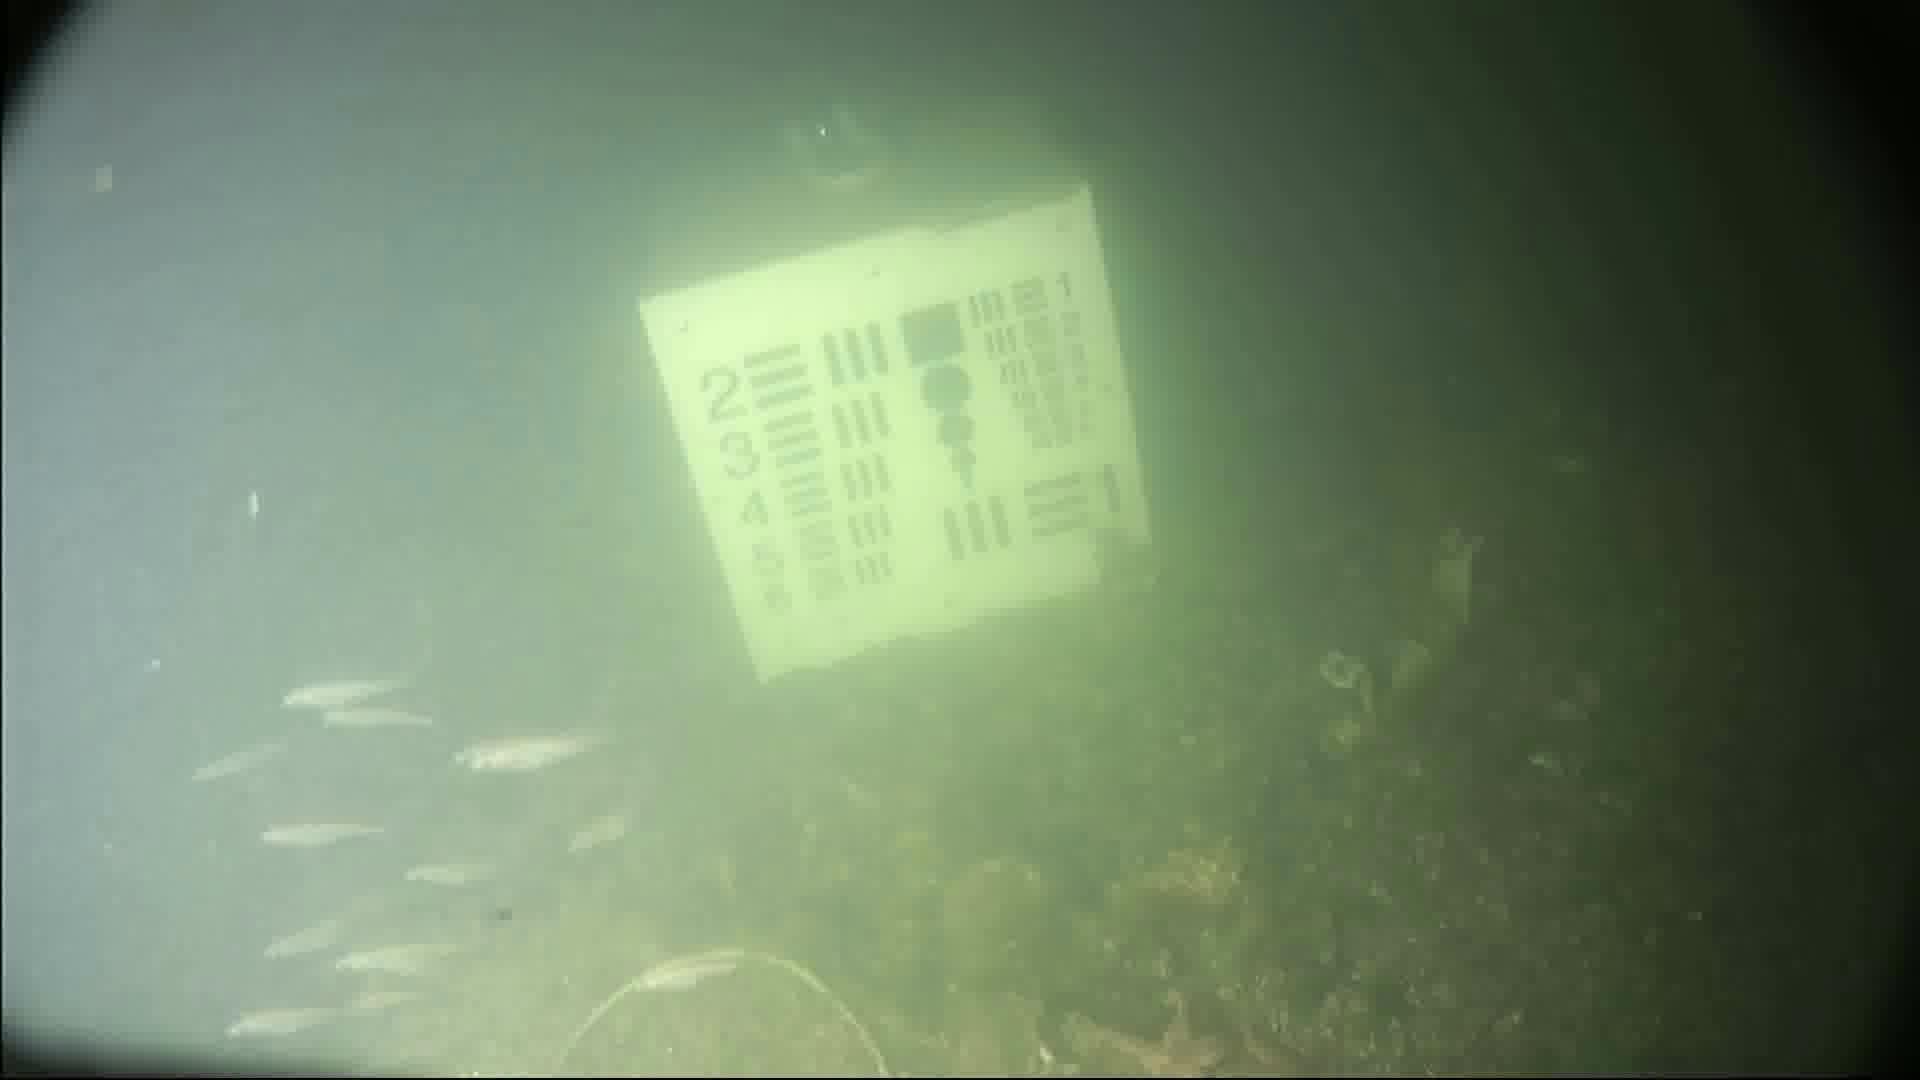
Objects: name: small_fish
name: starfish